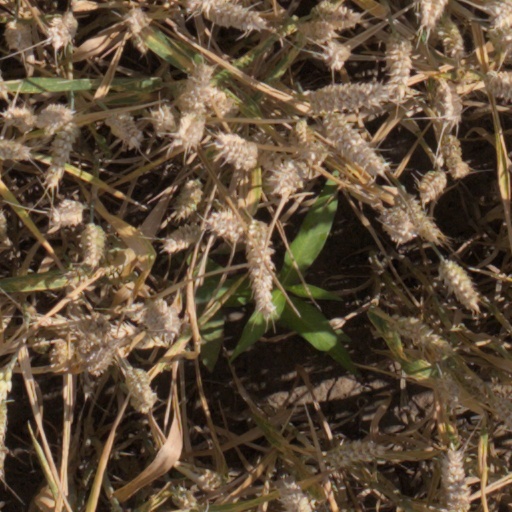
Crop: wheat